Modoș Bridge, Timișoara

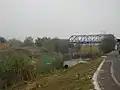

Modoș Bridge is located in the western Romanian city of Timișoara. It spans the Bega River at the western edge of the southern Iosefin district and extends into the Solventul Industrial Zone. It is 35 meters long, 11 meters wide, and has two tracks.